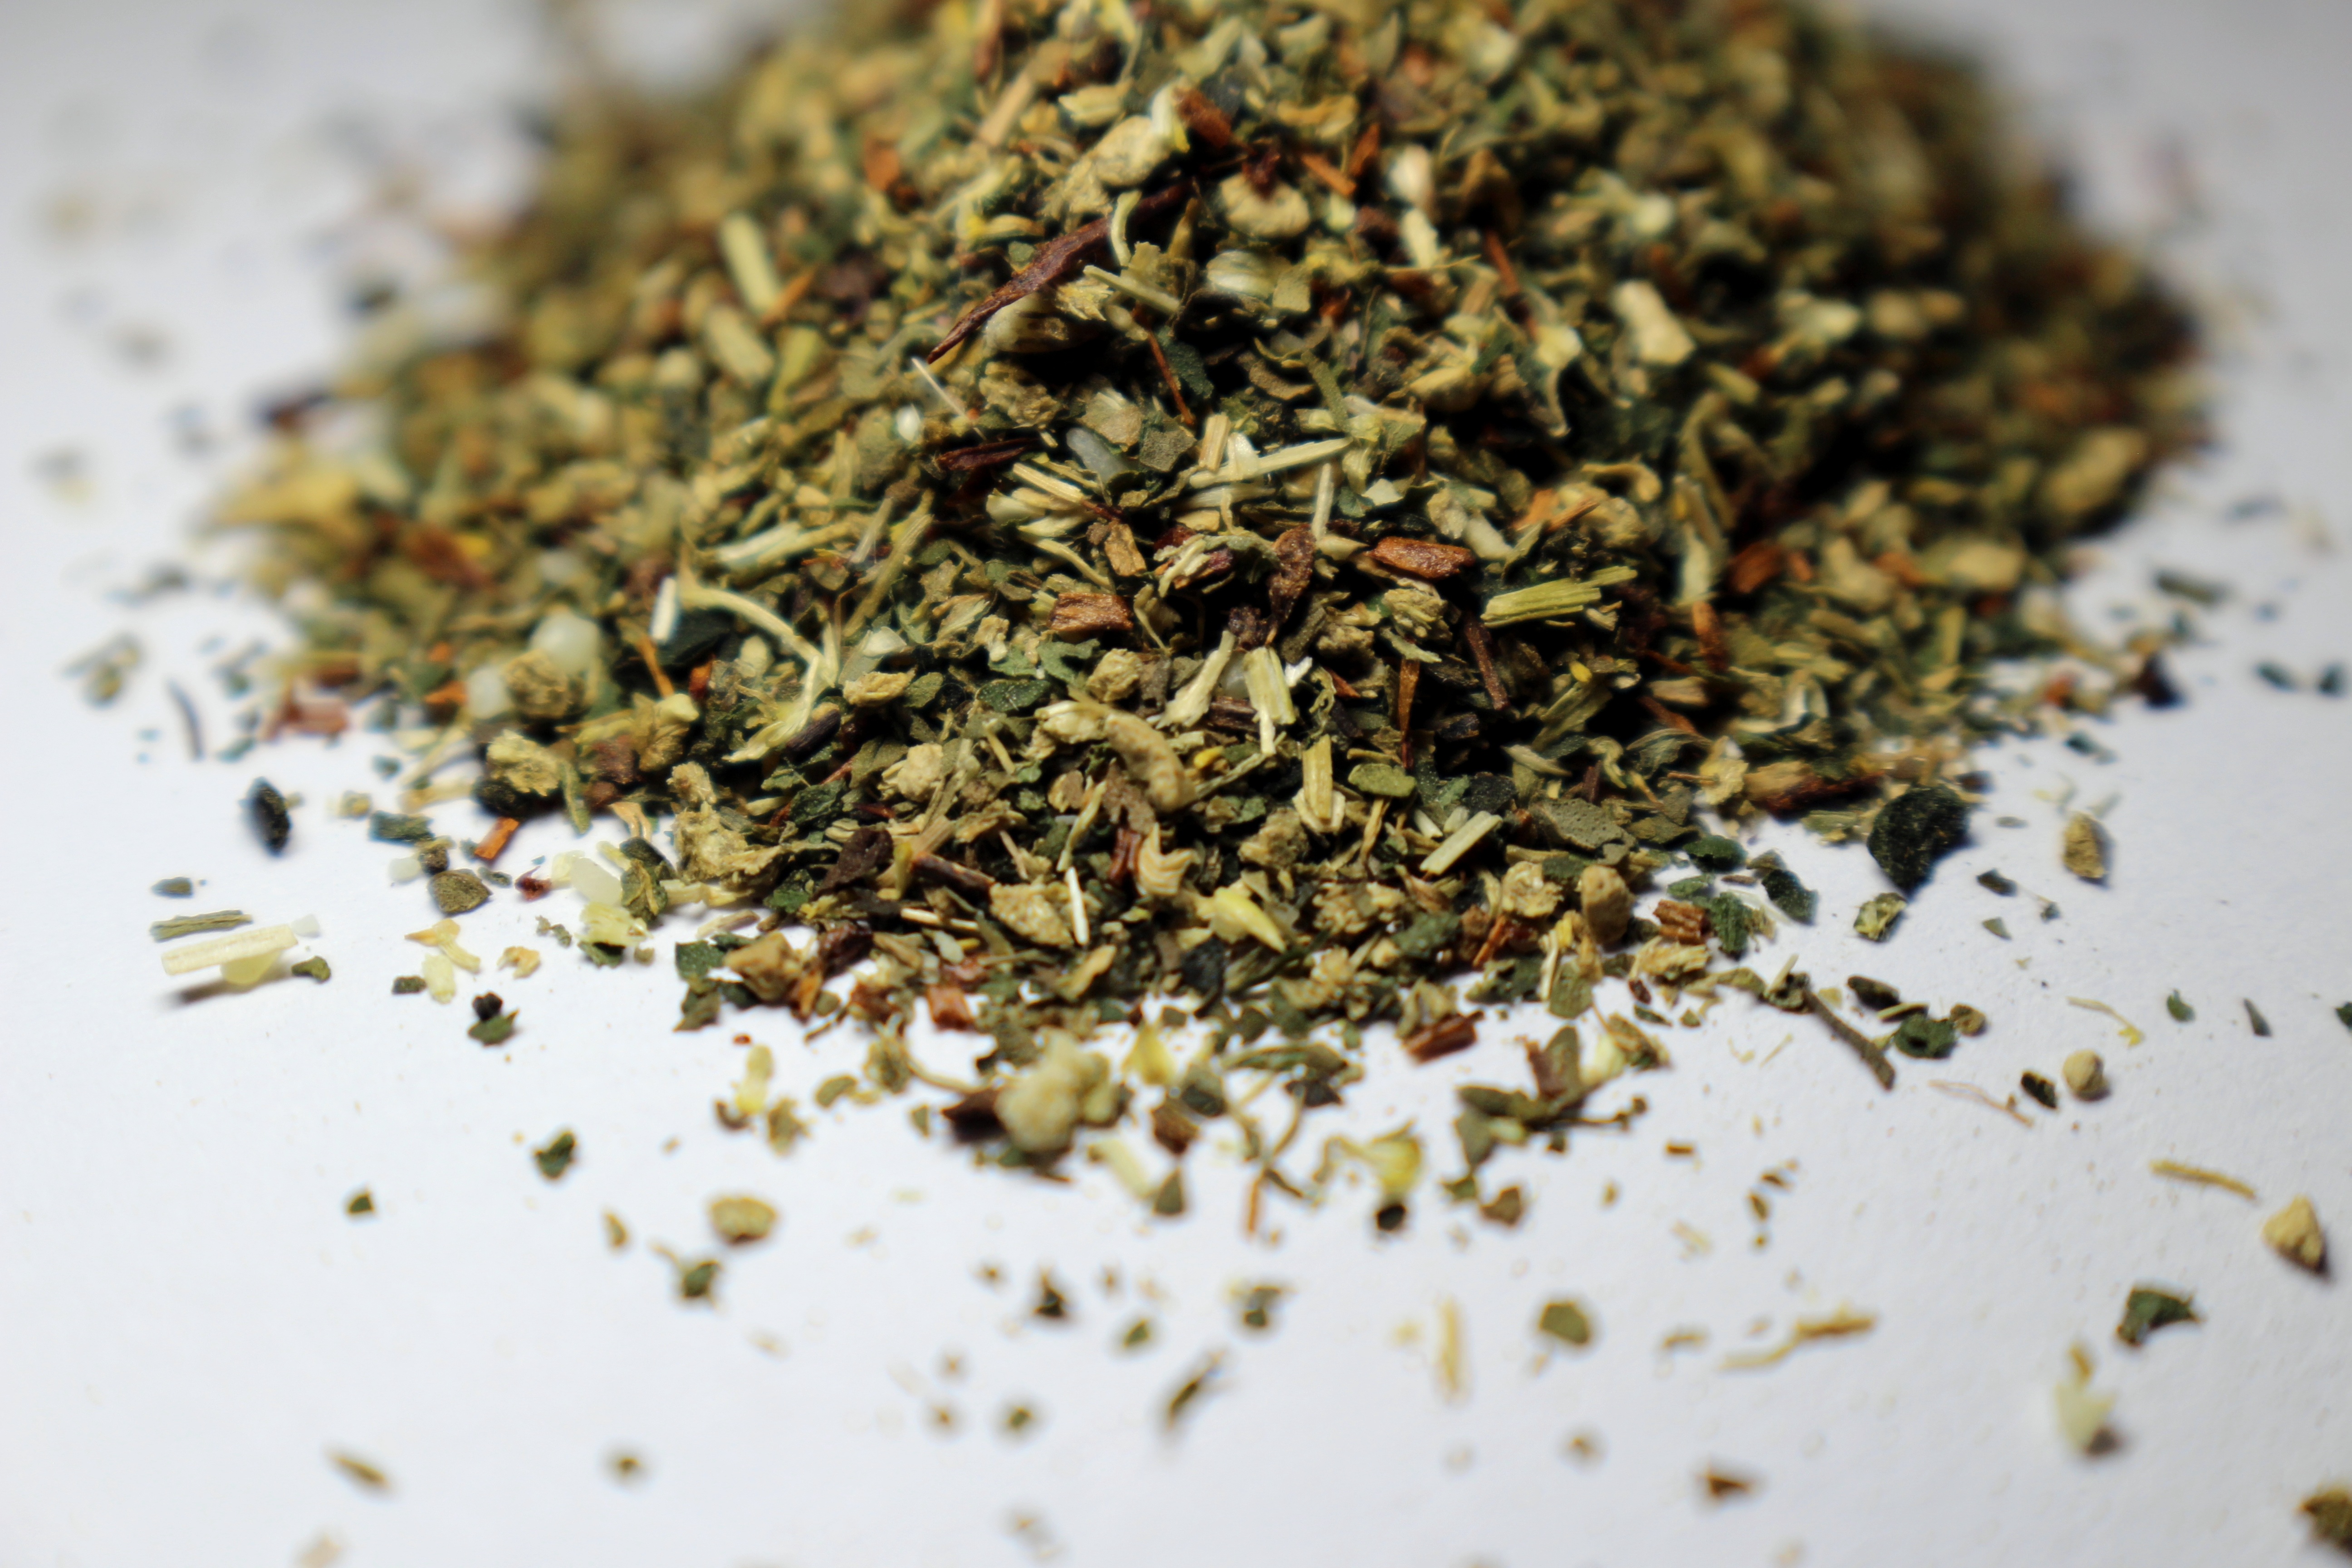
plant, leaf, flower, herb, produce, crop, soil, drink, dried, hot drink, mix, tee, flavor, herbal tea, grass family, land plant